Football in Gibraltar

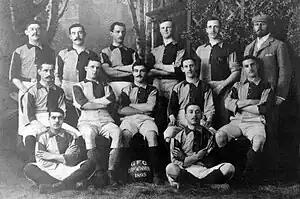
Winning team of the 1895 Merchants Cup of the Gibraltar Football Club.

Football was introduced to the civilian population of Gibraltar by the British Armed Forces in the late 19th century. It is not known exactly when the first civilian football teams were formed, but the earliest records mention that the Prince of Wales F.C. already existed in 1892, and the Gibraltar F.C. was formed in November 1893.